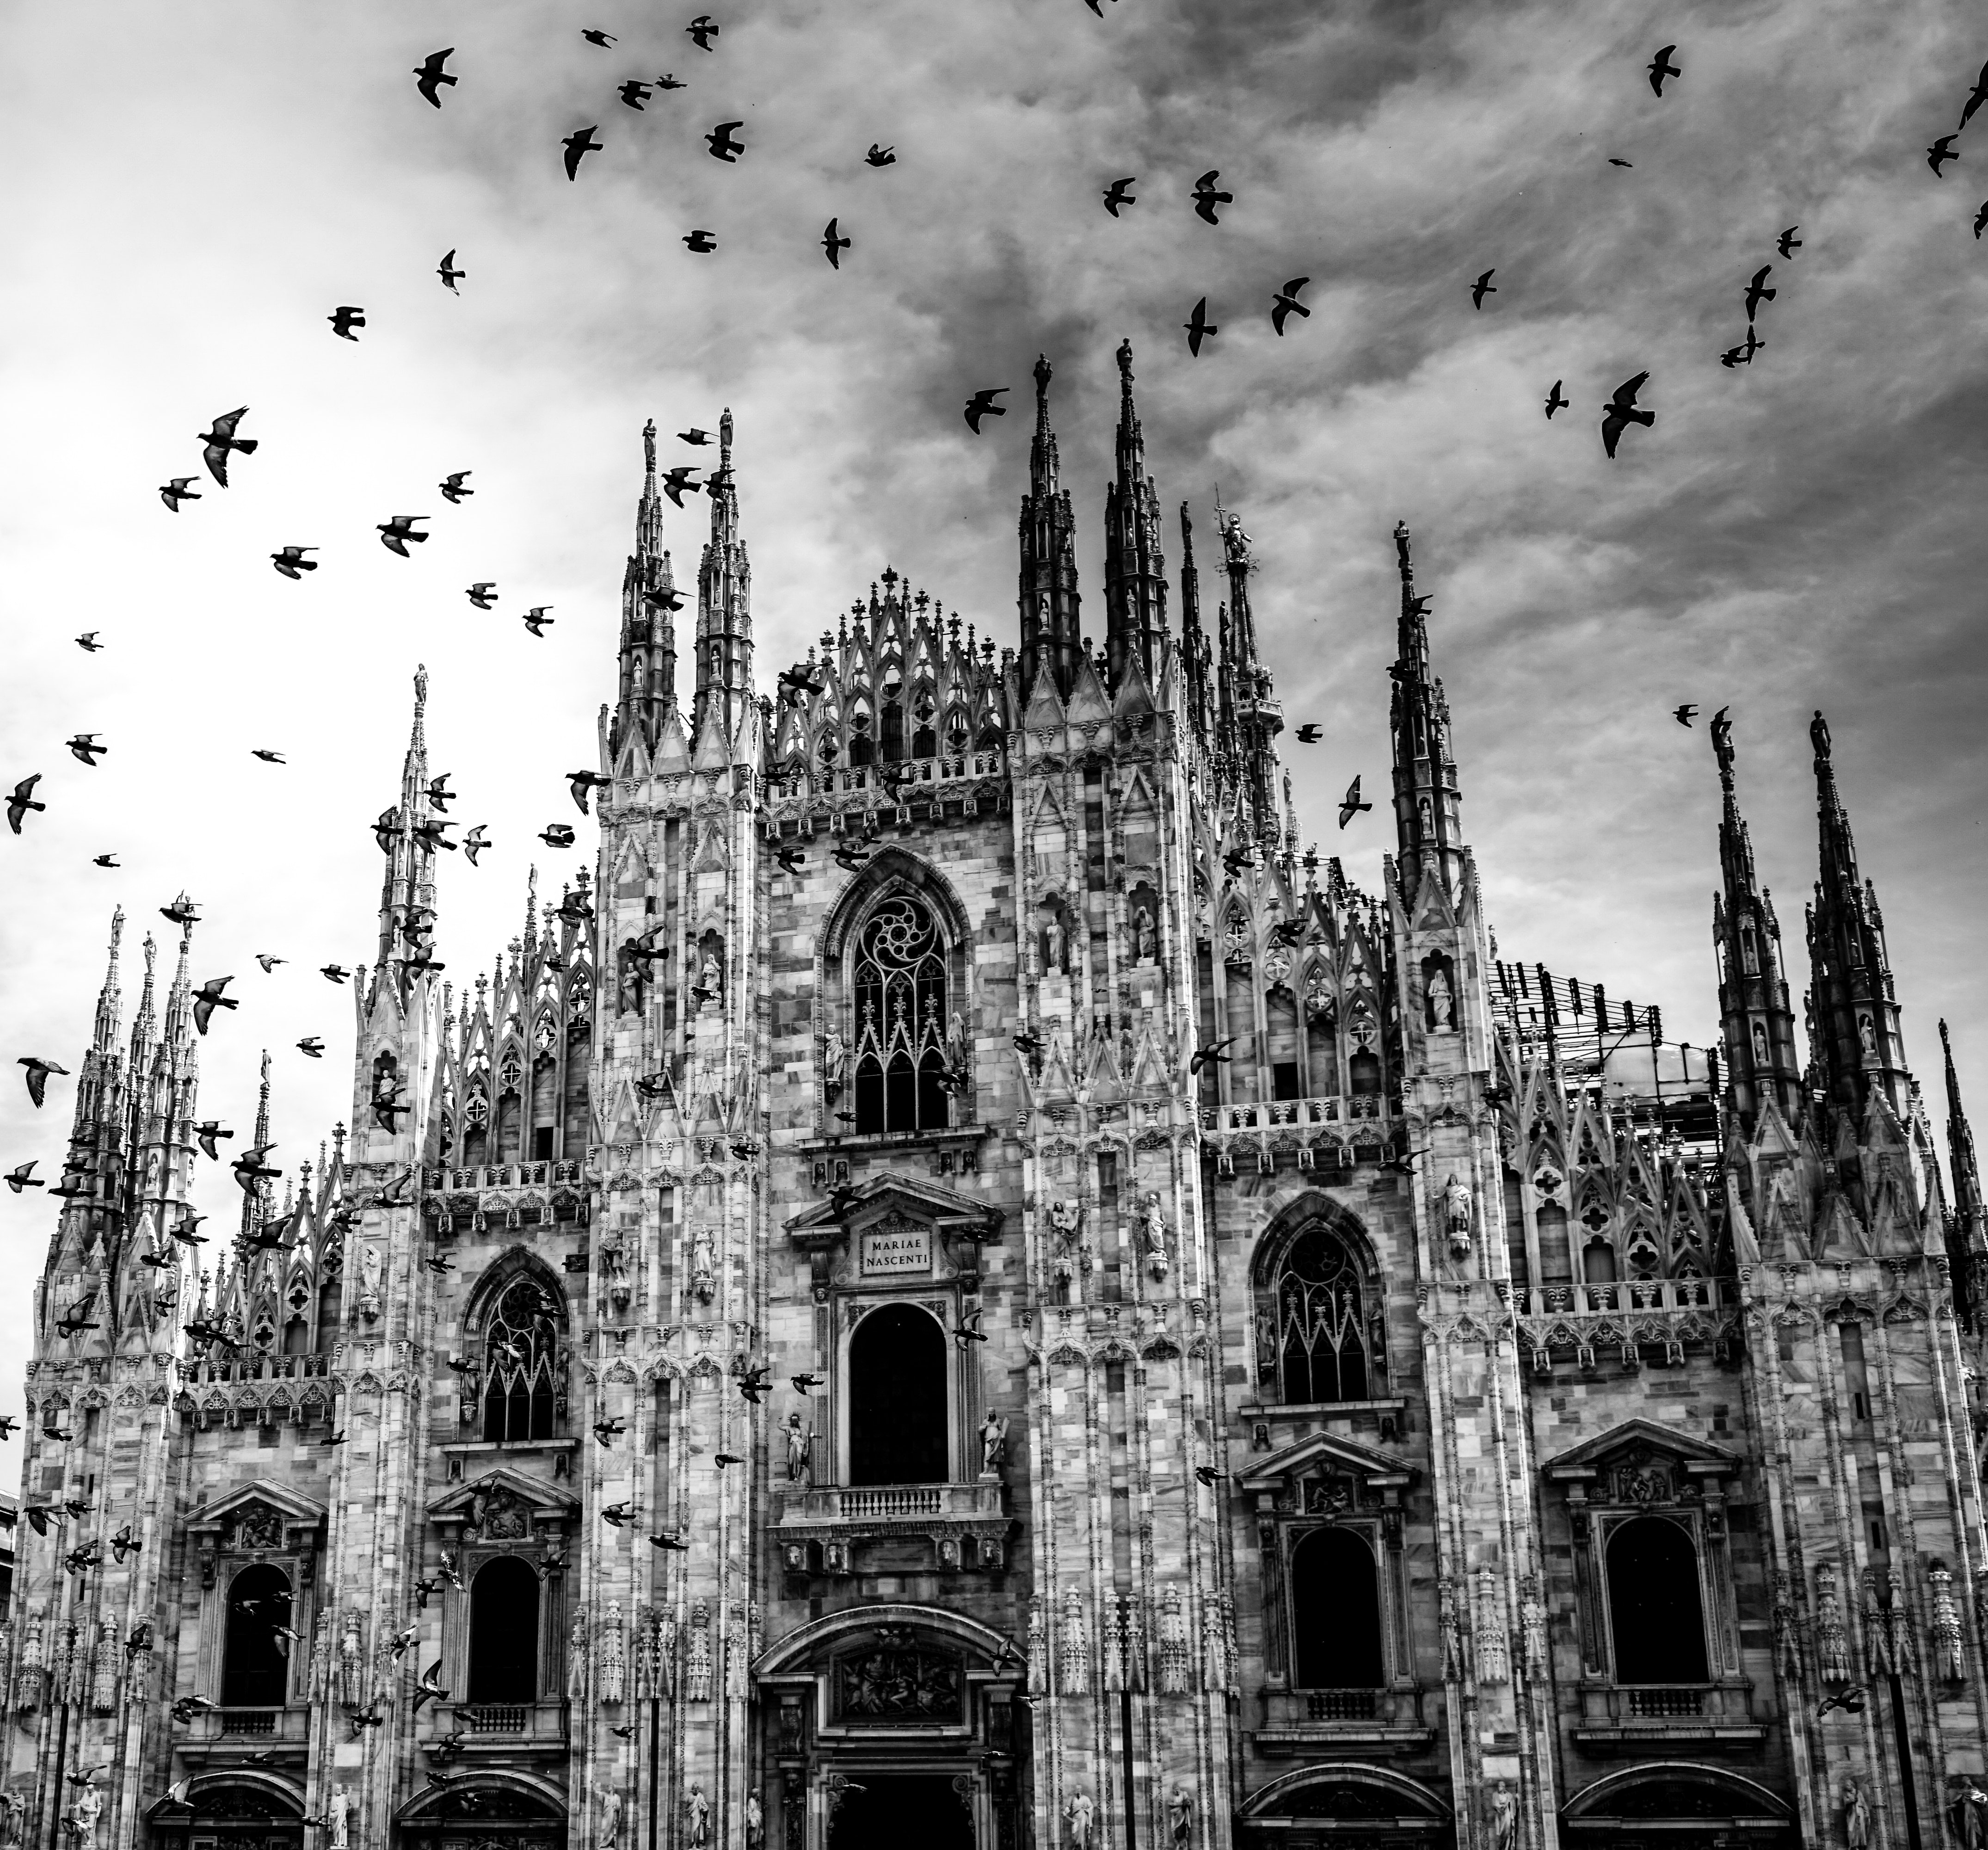
white, black and white, black, architecture, gothic architecture, monochrome photography, landmark, monochrome, sky, building, place of worship, medieval architecture, cathedral, spire, facade, photography, metropolis, stock photography, church, city, chapel, convent, symmetry, style, history, reflection, world, steeple